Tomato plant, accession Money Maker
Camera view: vertical (180 deg); turntable rotation: 90 degrees
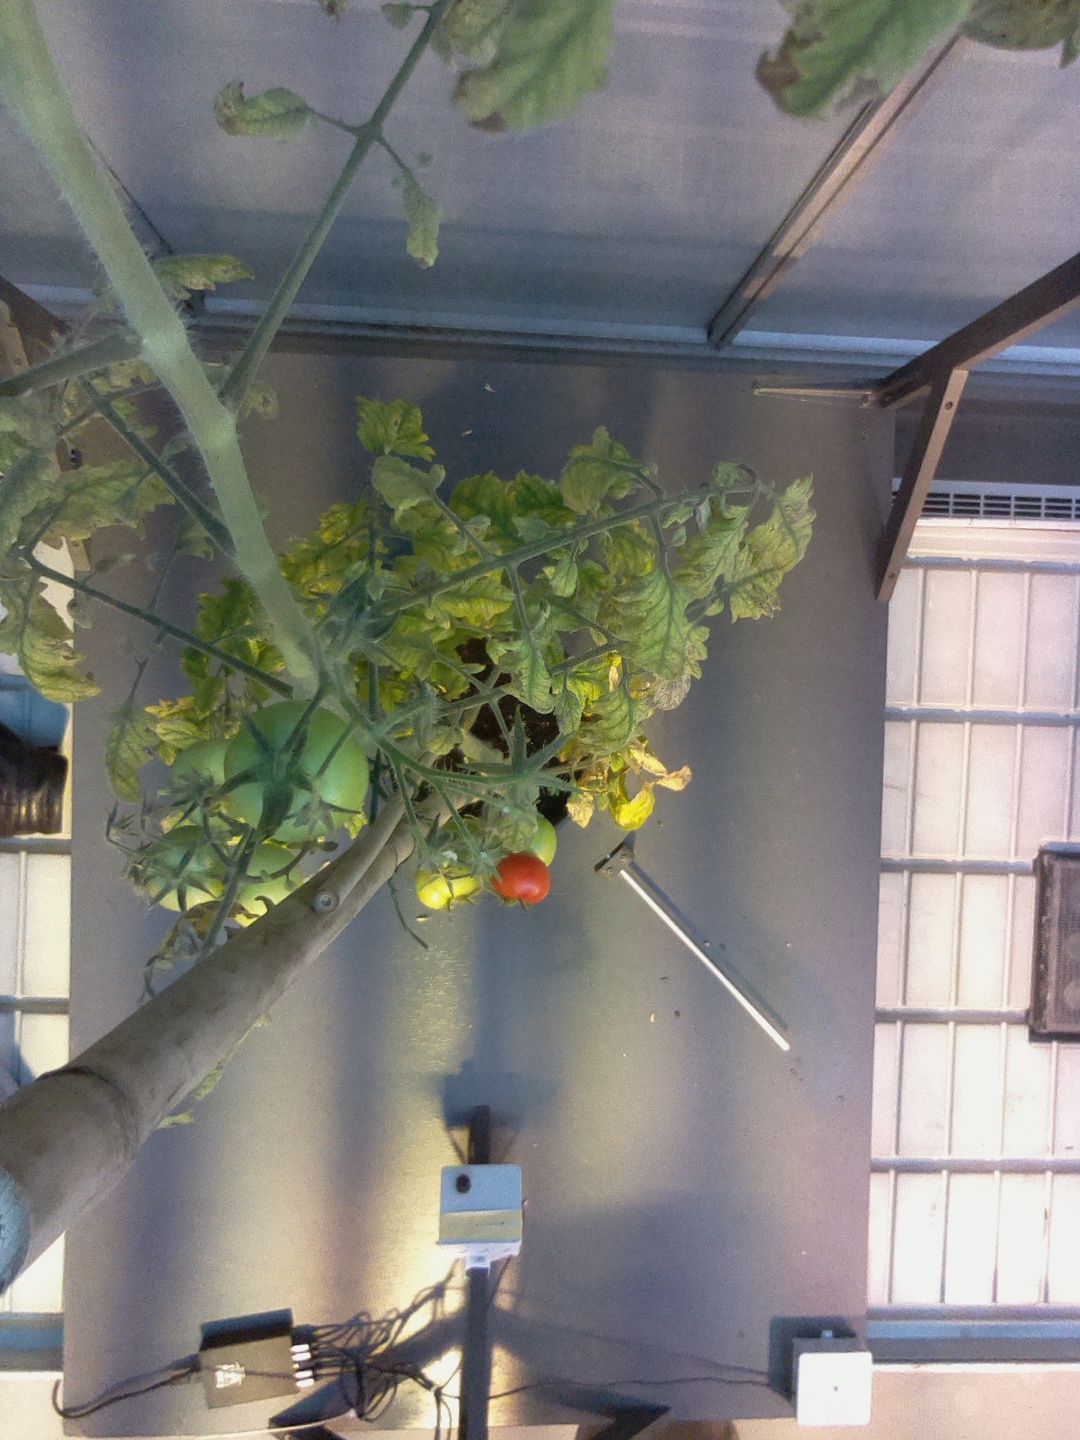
BBCH growth stage 81: 10%-20% of fruits show typical fully ripe color